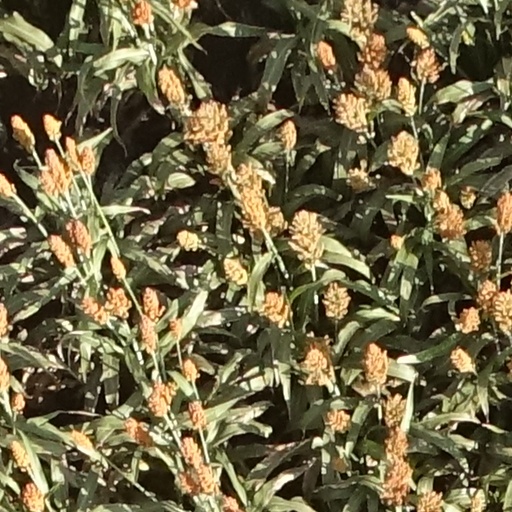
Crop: sorghum